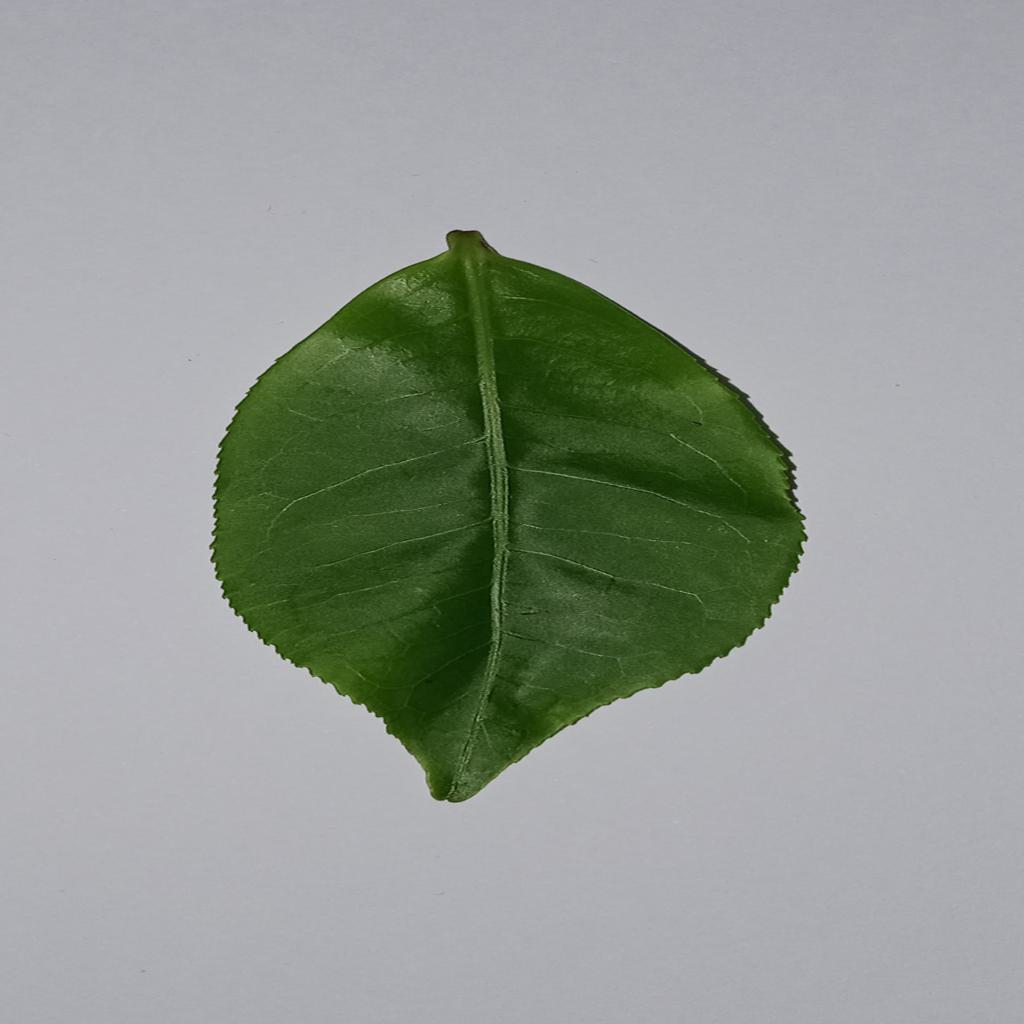
Label: Healthy